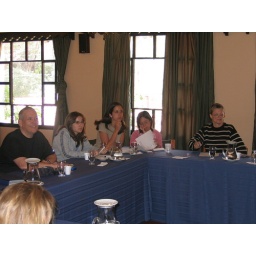
Snorkling later, I had a school of little fish swimming around my feet!